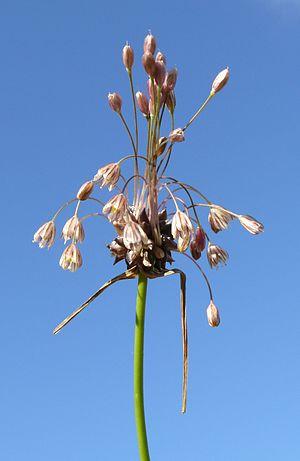
Cette liste de Tracheophyta de Bosnie-Herzégovine, ainsi que d’espèces introduites est un aperçu incomplet d’espèces de mousses, de fougères, de gymnospermes et d’angiospermes citées dans la littérature disponible en langues bosniaque, croate, serbe et serbo-croate. Cet aperçu n’inclue pas des espèces cultivées ni celles occasionnellement introduites.